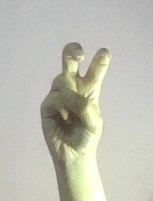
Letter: toot